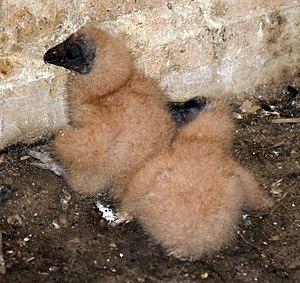
L’Urubu noir aussi appelé Vautour urubu ou vautour noir, est l'une des espèces d'urubus charognards vivant sur le continent américain. Il appartient à la famille des Cathartidae. Son aire de répartition s’étend du sud-est des États-Unis au centre du Chili et à l’Uruguay en Amérique du Sud. Bien qu’il s’agit d’une espèce commune et disposant d’une vaste aire de répartition, cette dernière reste moins importante que celle de l'Urubu à tête rouge, présent du Canada jusqu’à la Terre de feu. Il s’agit de l’unique représentant encore existant du genre Coragyps, au sein de la famille des Cathartidae. On le trouve dans des habitats relativement ouverts, avec quelques broussailles ou forêts éparses. Avec une envergure de 1,5 m, l’Urubu noir est un grand oiseau, mais un petit vautour. Il a un plumage noir, un cou gris-noir déplumé et un bec crochu.